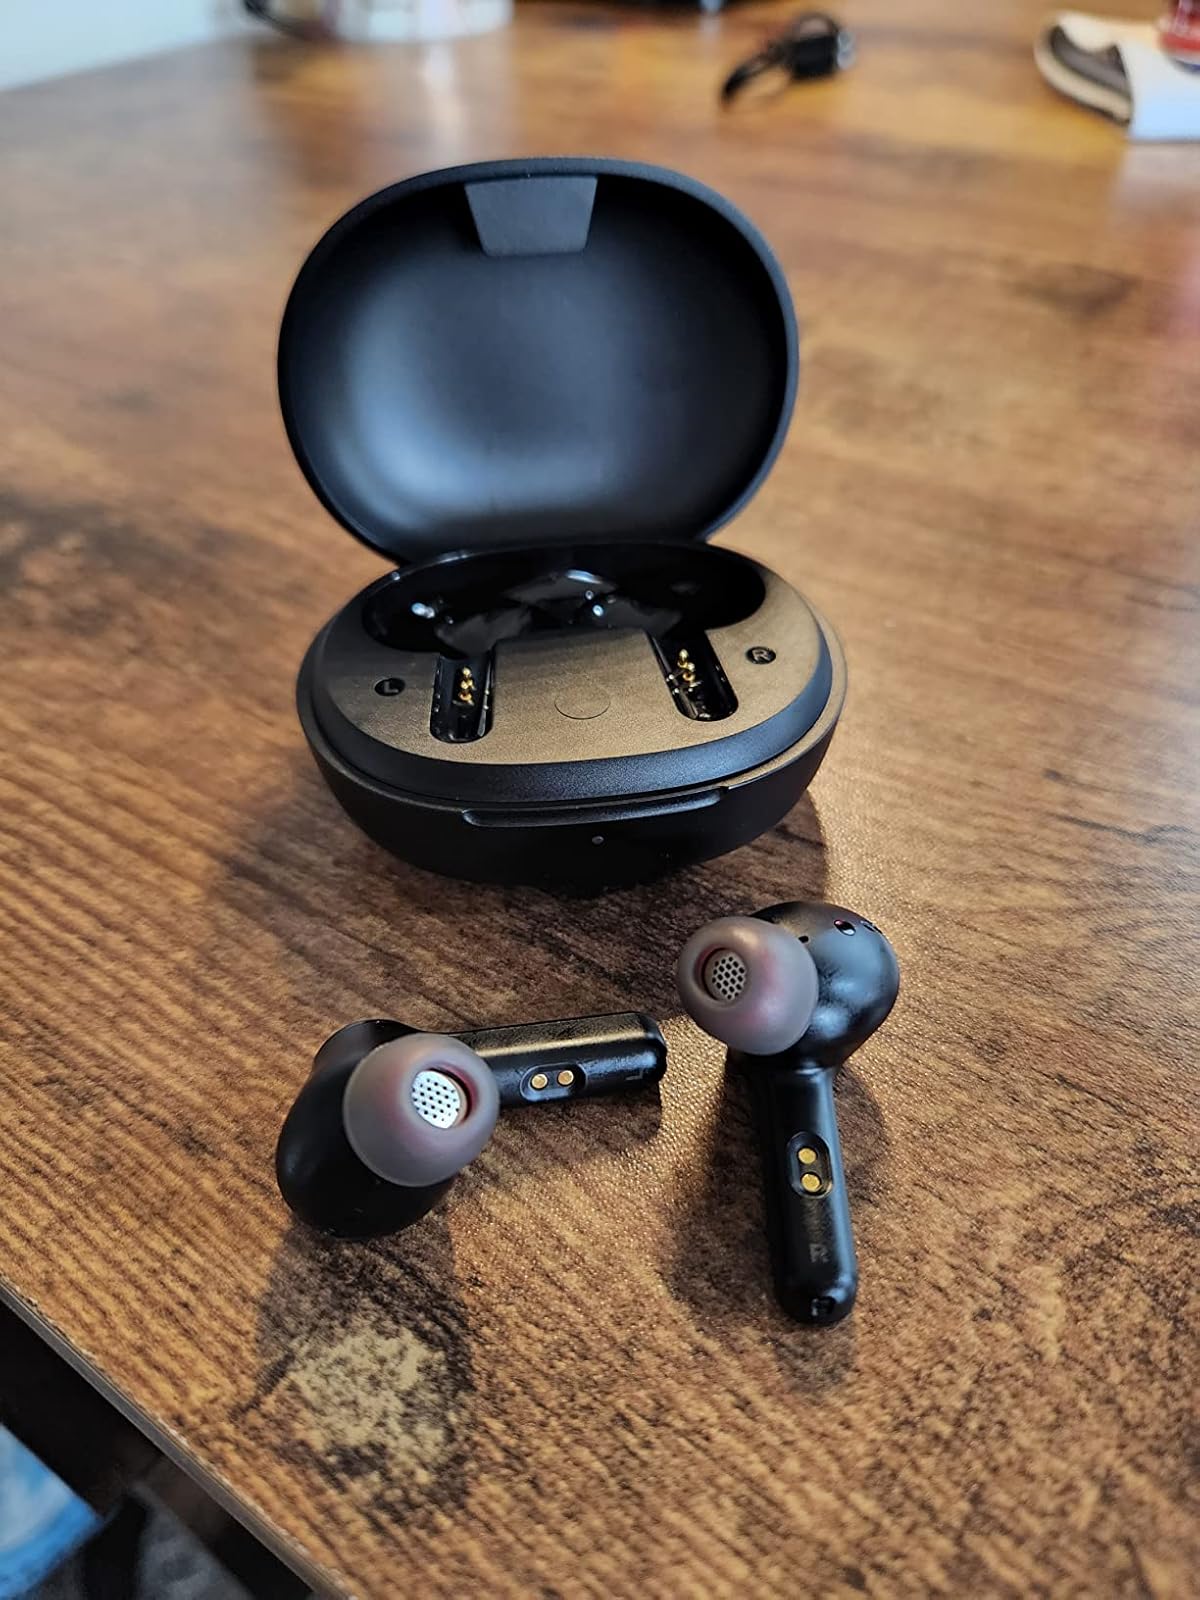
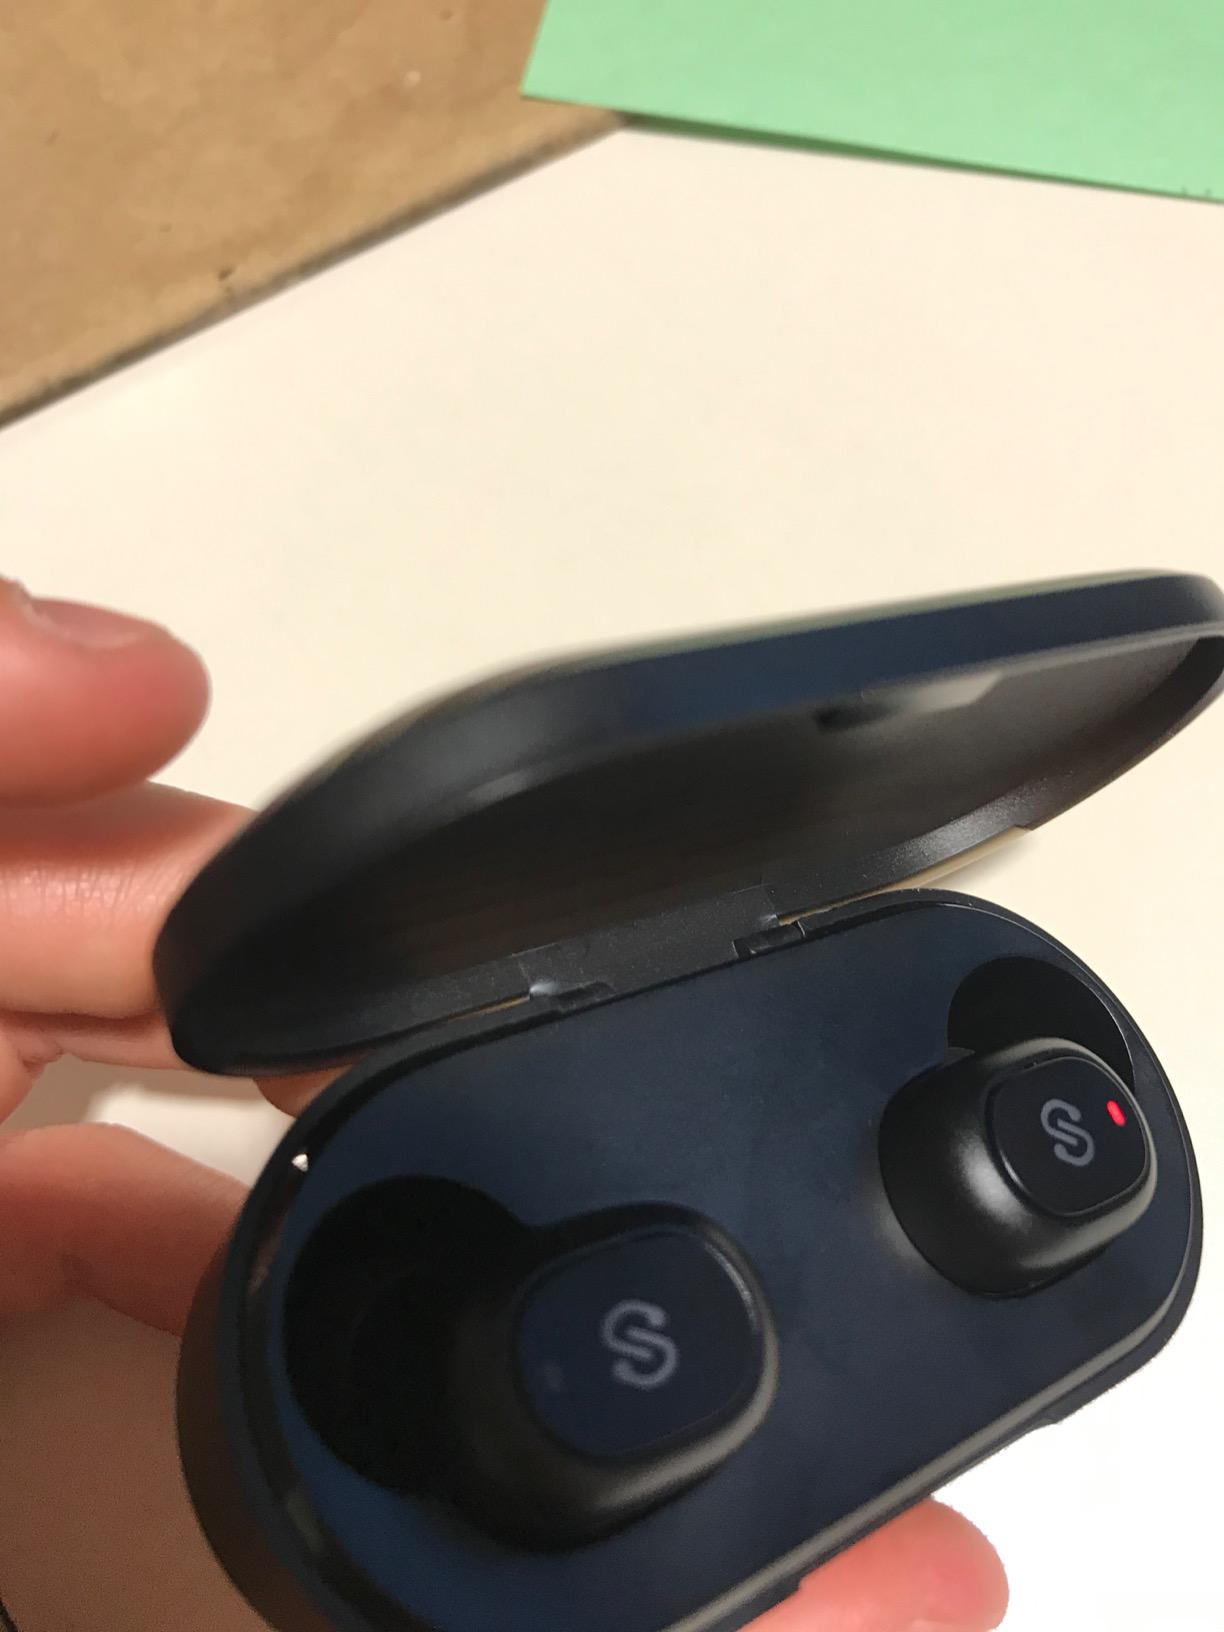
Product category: earbuds
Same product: no